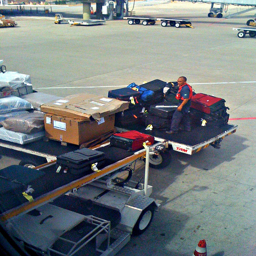
An airport luggage cart covered in luggage near a runway.
a man on a  truck pulling luggage at the airport
A man standing on a baggage cart in a runway helping with luggage on a plane
A man stands next to a variety of luggage on a belt.
Luggage being moves down a luggage belt at an airstrip and onto a transporter with a man standing on it.